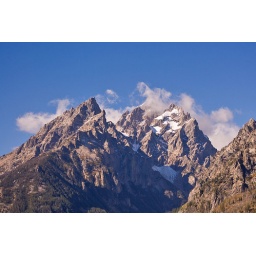
The clouds around the peaks of the mountains fascinated me.